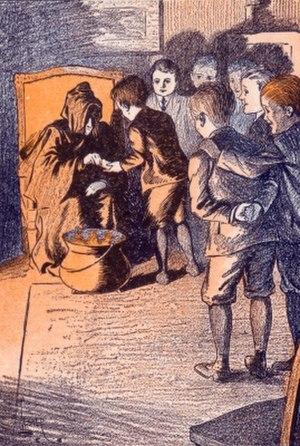
Halloween ou l'Halloween en français canadien, est une fête folklorique et païenne traditionnelle originaire des îles Anglos-Celtes célébrée dans la soirée du 31 octobre, veille de la fête chrétienne de la Toussaint. Son nom est une contraction de l'anglais All Hallows-Even qui signifie the eve of All Hallows' Day en anglais contemporain et peut se traduire comme « la veille de tous les saints » ou « la veillée de la Toussaint ».